Mohan No Masalo

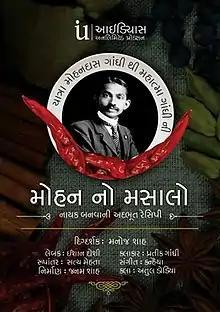
Official poster

Mohan No Masalo (English: "Mohan's Recipe") is a 2015 biographical one-man play about Mahatma Gandhi, starring Pratik Gandhi. Written by Ishan Doshi and directed by Manoj Shah, it depicts the early life of Mohandas Gandhi. First performed in Gujarati, the play later staged in English and Hindi. It was included in the Limca Book of Records for its performances in three languages (English, Hindi and Gujarati) in a single day.